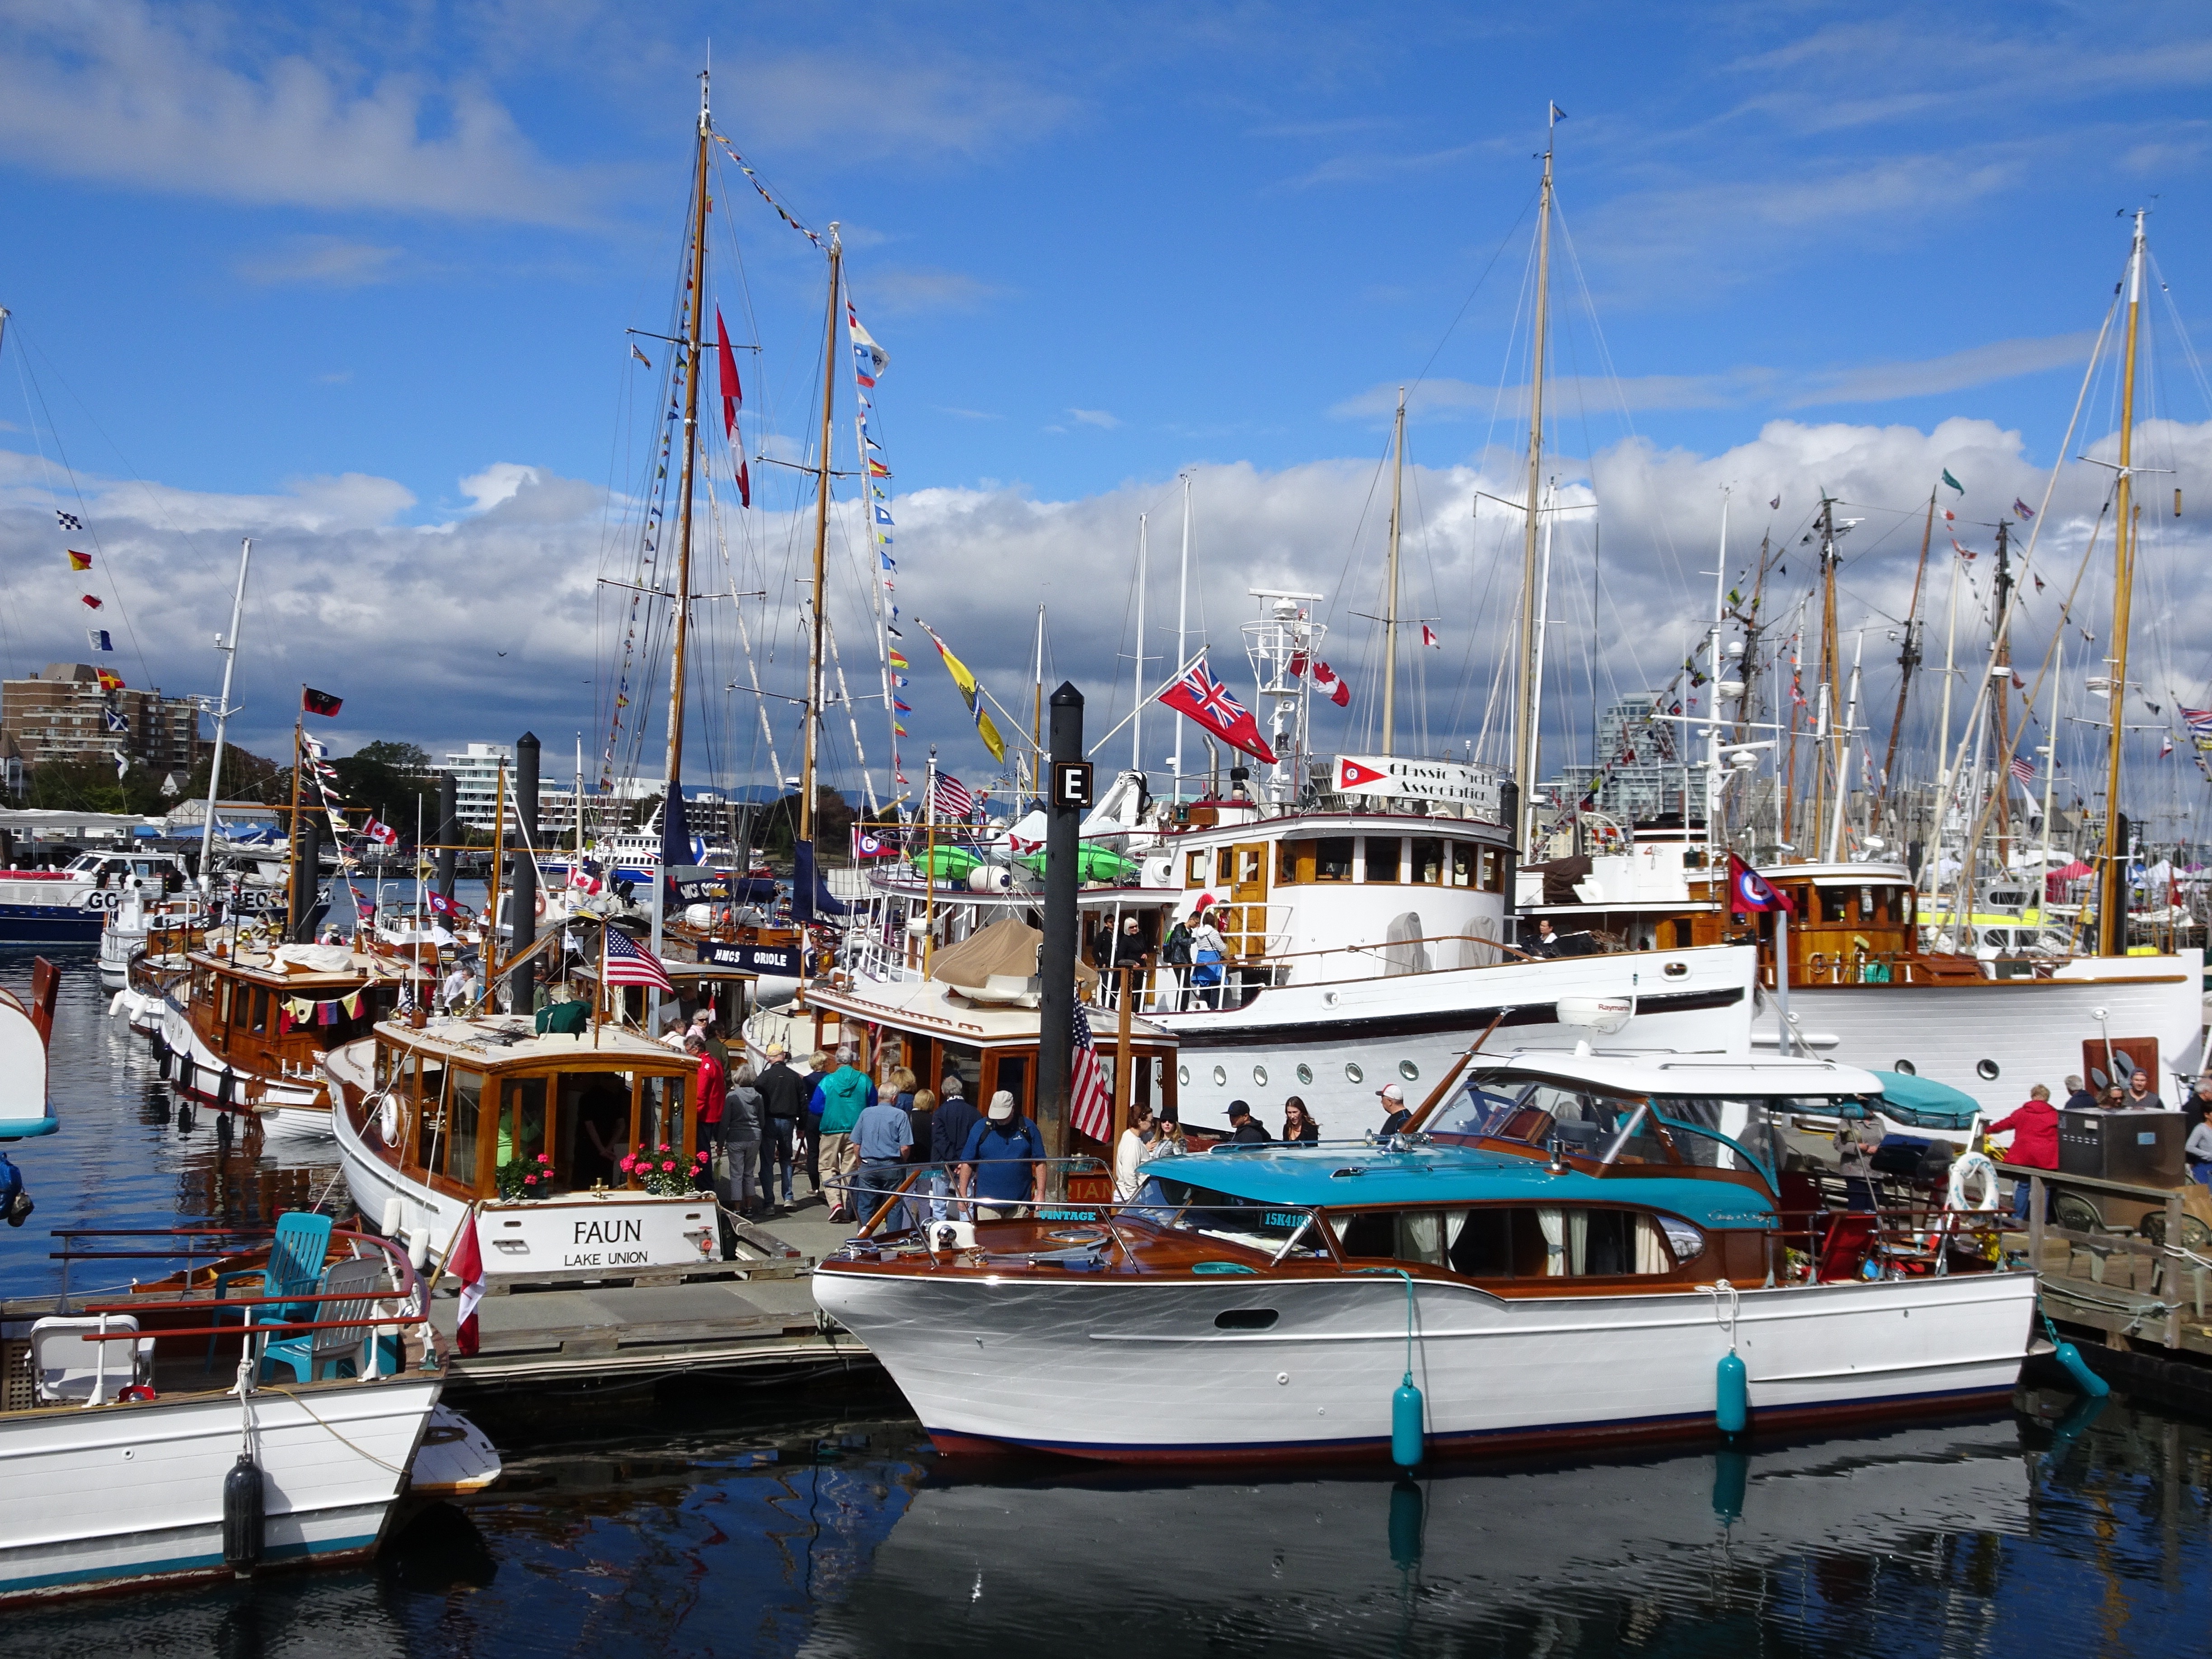
sea, coast, dock, boat, vehicle, mast, bay, harbor, harbour, marina, port, boating, infrastructure, boats, marine, watercraft, yachts, fishing vessel